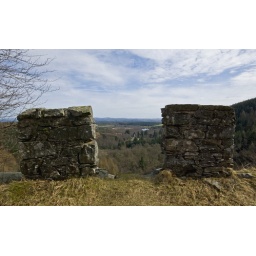
Stair bridge, an ancient bridge on Birnam hill over Birnam burn